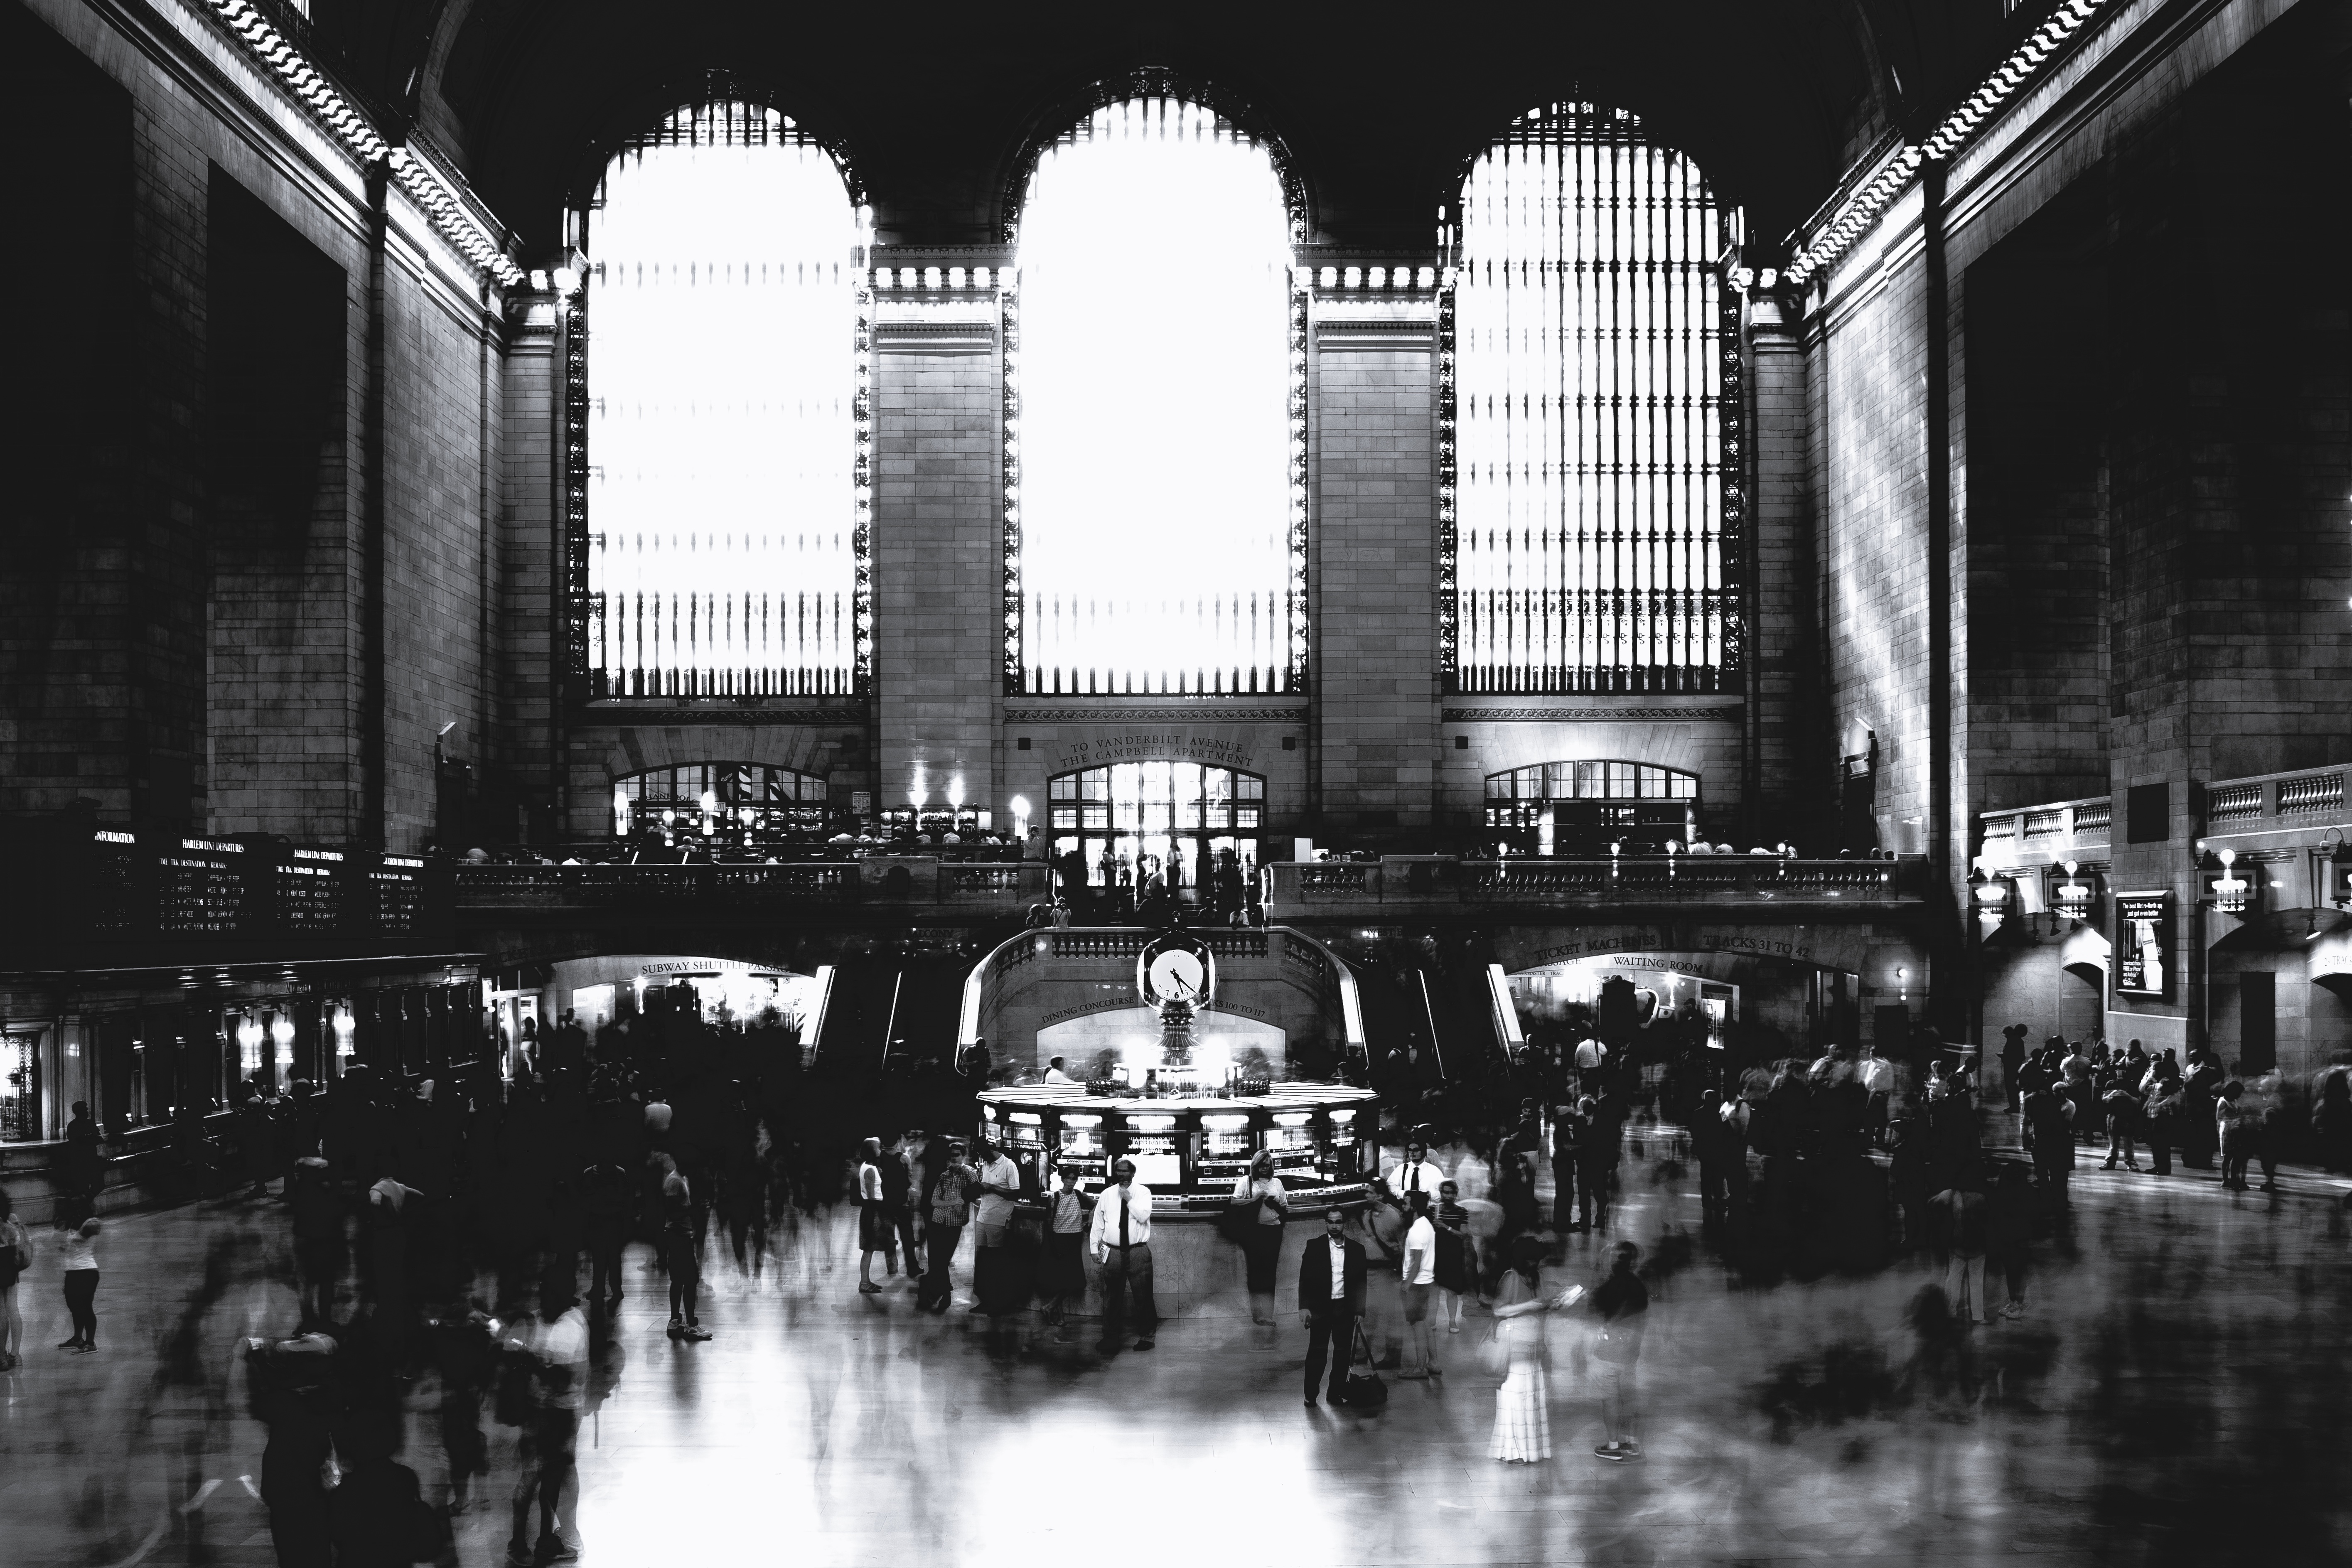
black and white, bridge, skyline, photography, city, skyscraper, cityscape, downtown, reflection, landmark, monochrome, symmetry, metropolis, urban area, monochrome photography, human settlement, metropolitan area